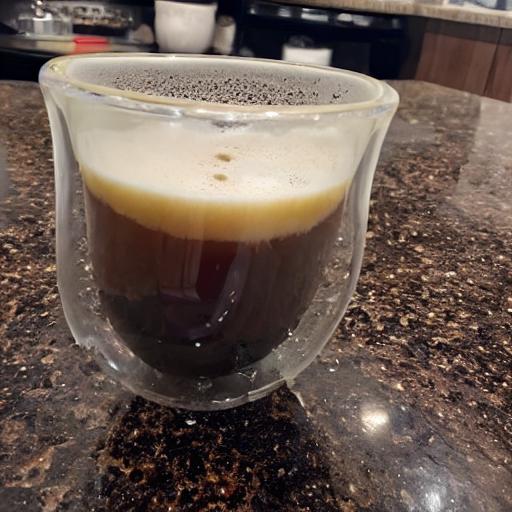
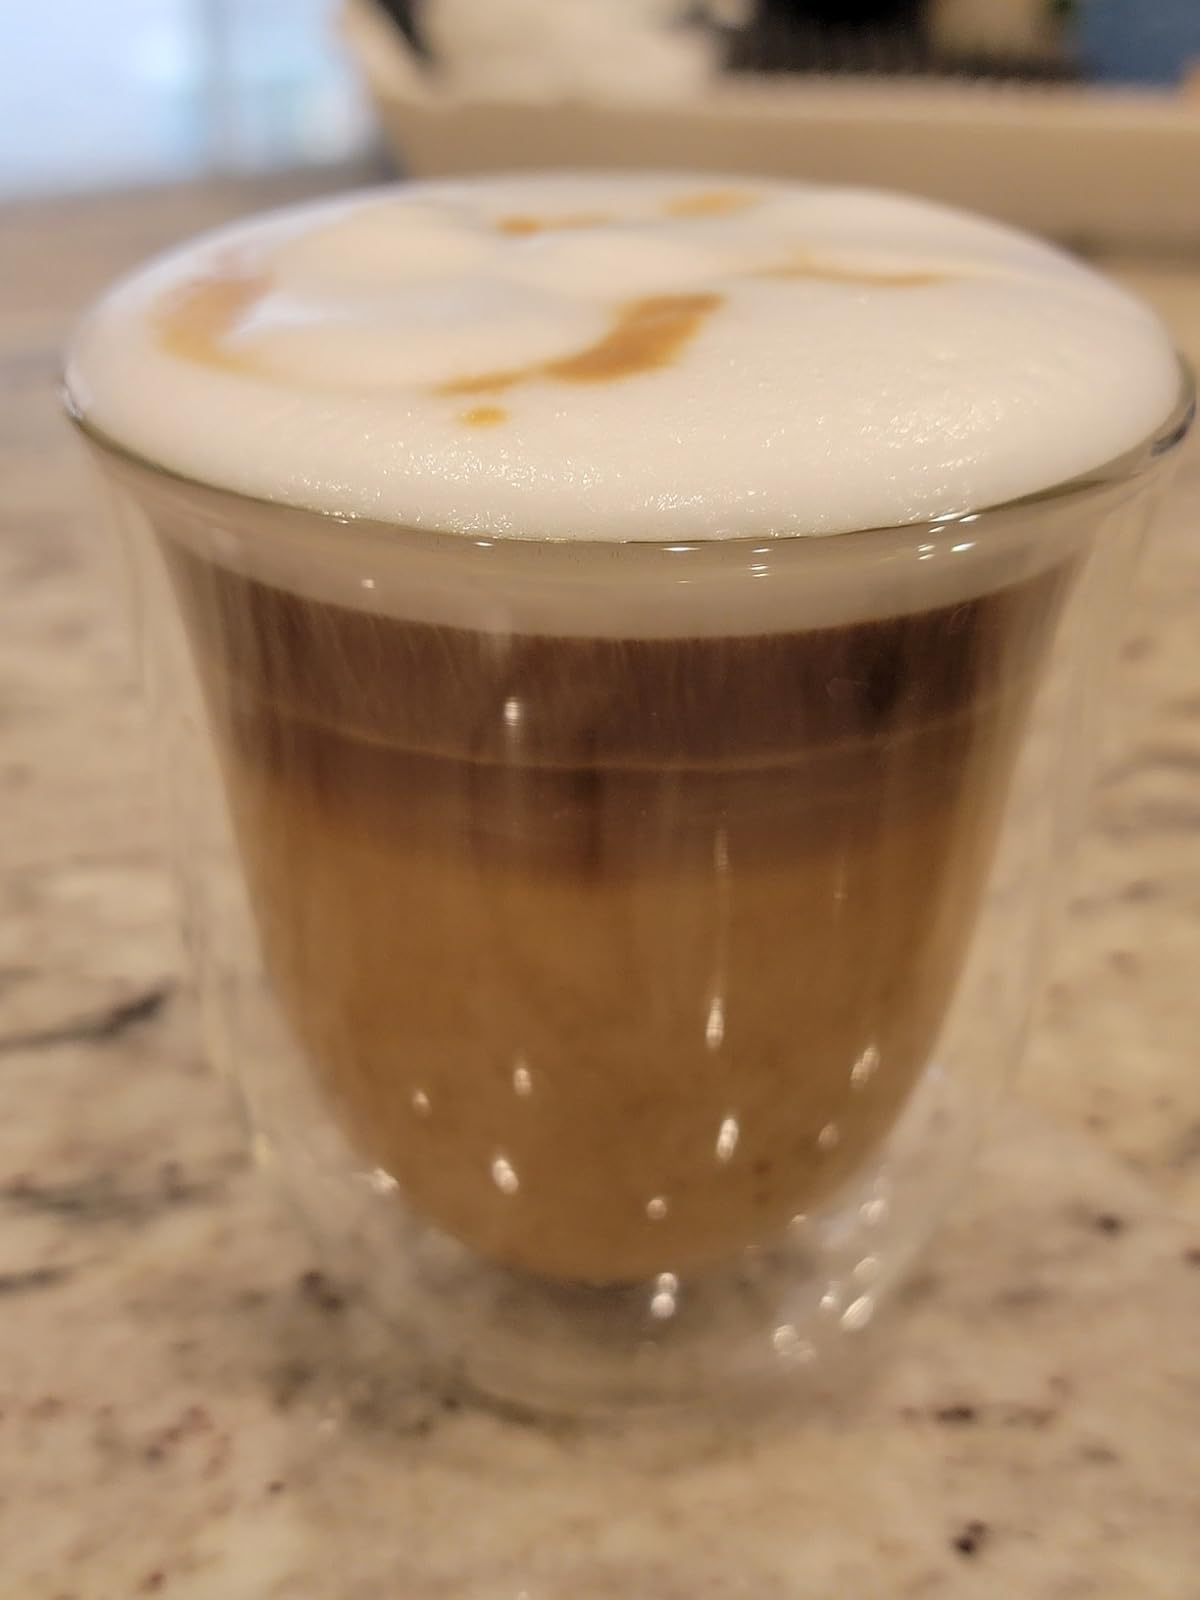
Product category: items_mug
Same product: no